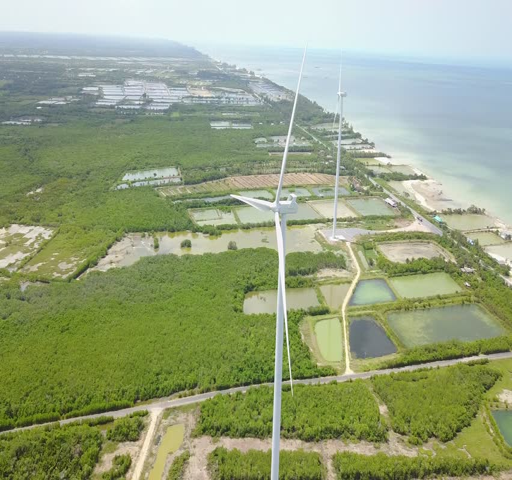
aerial view from a drone of a wind farm and wind turbines close to the beach